Minister for Jobs and Tourism

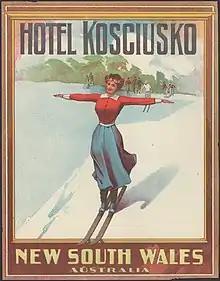
Hotel Kosciusko brochure showing female skier with red top and blue skirt

A government agency responsible for tourism and immigration was first created in 1905, the Intelligence Department, whose duties were "designed to make the attractions and possibilities of the State better known at home and a abroad, and to promote settlement on the land and to encourage immigration". It was renamed the Immigration and Tourist Bureau in 1908. In 1919 the bureau was divided into two separate agencies, with immigration becoming the responsibility of the Minister for Labour and Industry while the Tourist Bureau was the responsibility of the Chief Secretary. In 1938 Management of the Tourist Bureau was transferred to the Department of Railways. The responsibilities of the Tourist Bureau were managing the tourist resorts at Jenolan Caves, Jenolan Caves House, Abercrombie Caves, Yarrangobilly Caves, Wombeyan Caves and Hotel Kosciusko. The also conducted tours and published promotional material on NSW tourist attractions.